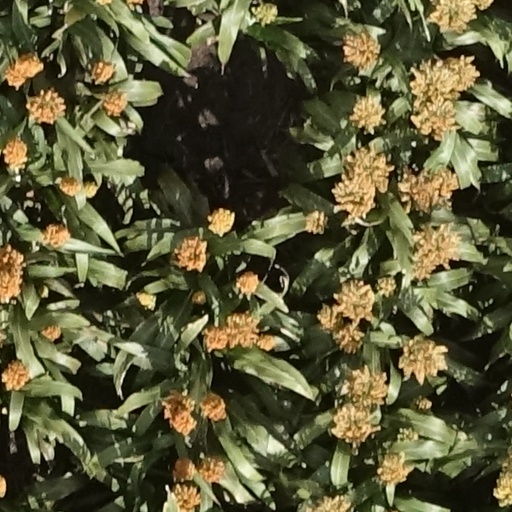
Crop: sorghum